Kent Bazemore

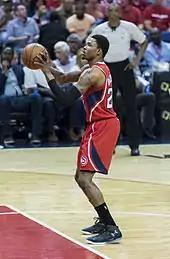
Bazemore taking a free-throw for Atlanta in a game against Washington in 2015

On September 23, 2014, Bazemore signed with the Atlanta Hawks. On March 28, 2015, he scored a season-high 20 points in a 115–100 loss to the Charlotte Hornets.